1912–1913 Little Falls textile strike

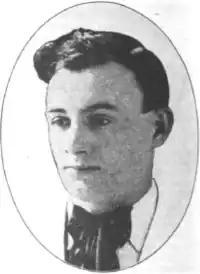
IWW organizer Benjamin Legere was found guilty of assault during the strike and sentenced to one year at Auburn Prison.

On December 17, in a move similar to what the IWW had done in Lawrence, the strikers began to send their children to temporarily live in the homes of strike sympathizers in cities such as Amsterdam, Schenectady, and Pittsfield, Massachusetts, with 18 of a planned 50 leaving that day. Strikers were harassed by law enforcement officials during an accompanying march held to the train station, garnering significant media attention and public sympathy for the strike. On December 24, due to the protractedness of the strike, the State Department of Labor ordered an official inquiry into the causes and nature of the strike. The department held hearings in the city on December 27, 28, and 30, in total interviewing 47 witnesses, including numerous strikers and the mill owners. The investigators determined conclusively that the decrease in wages was the primary cause of and continued reason for the strike, though mill owners also contended that the intervention of the IWW had prolonged the strike. Following the hearings, the investigators created a multi-point plan that they submitted to the mill owners, who agreed to it. The terms, as written by the investigators, stated: